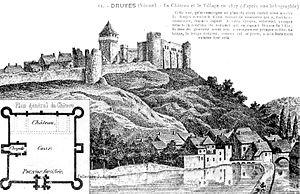
Vue du château de Druyes, Yonne, en 1827
Le château de Druyes est un château fort médiéval situé à Druyes-les-Belles-Fontaines dans l'Yonne, en Bourgogne-Franche-Comté.